Sky position (RA, Dec in degrees): 200.661, 26.732
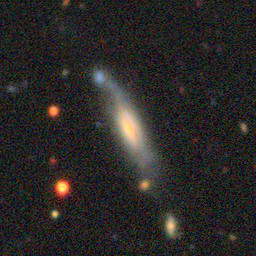
Galaxy morphology: Unbarred Loose Spiral Galaxies